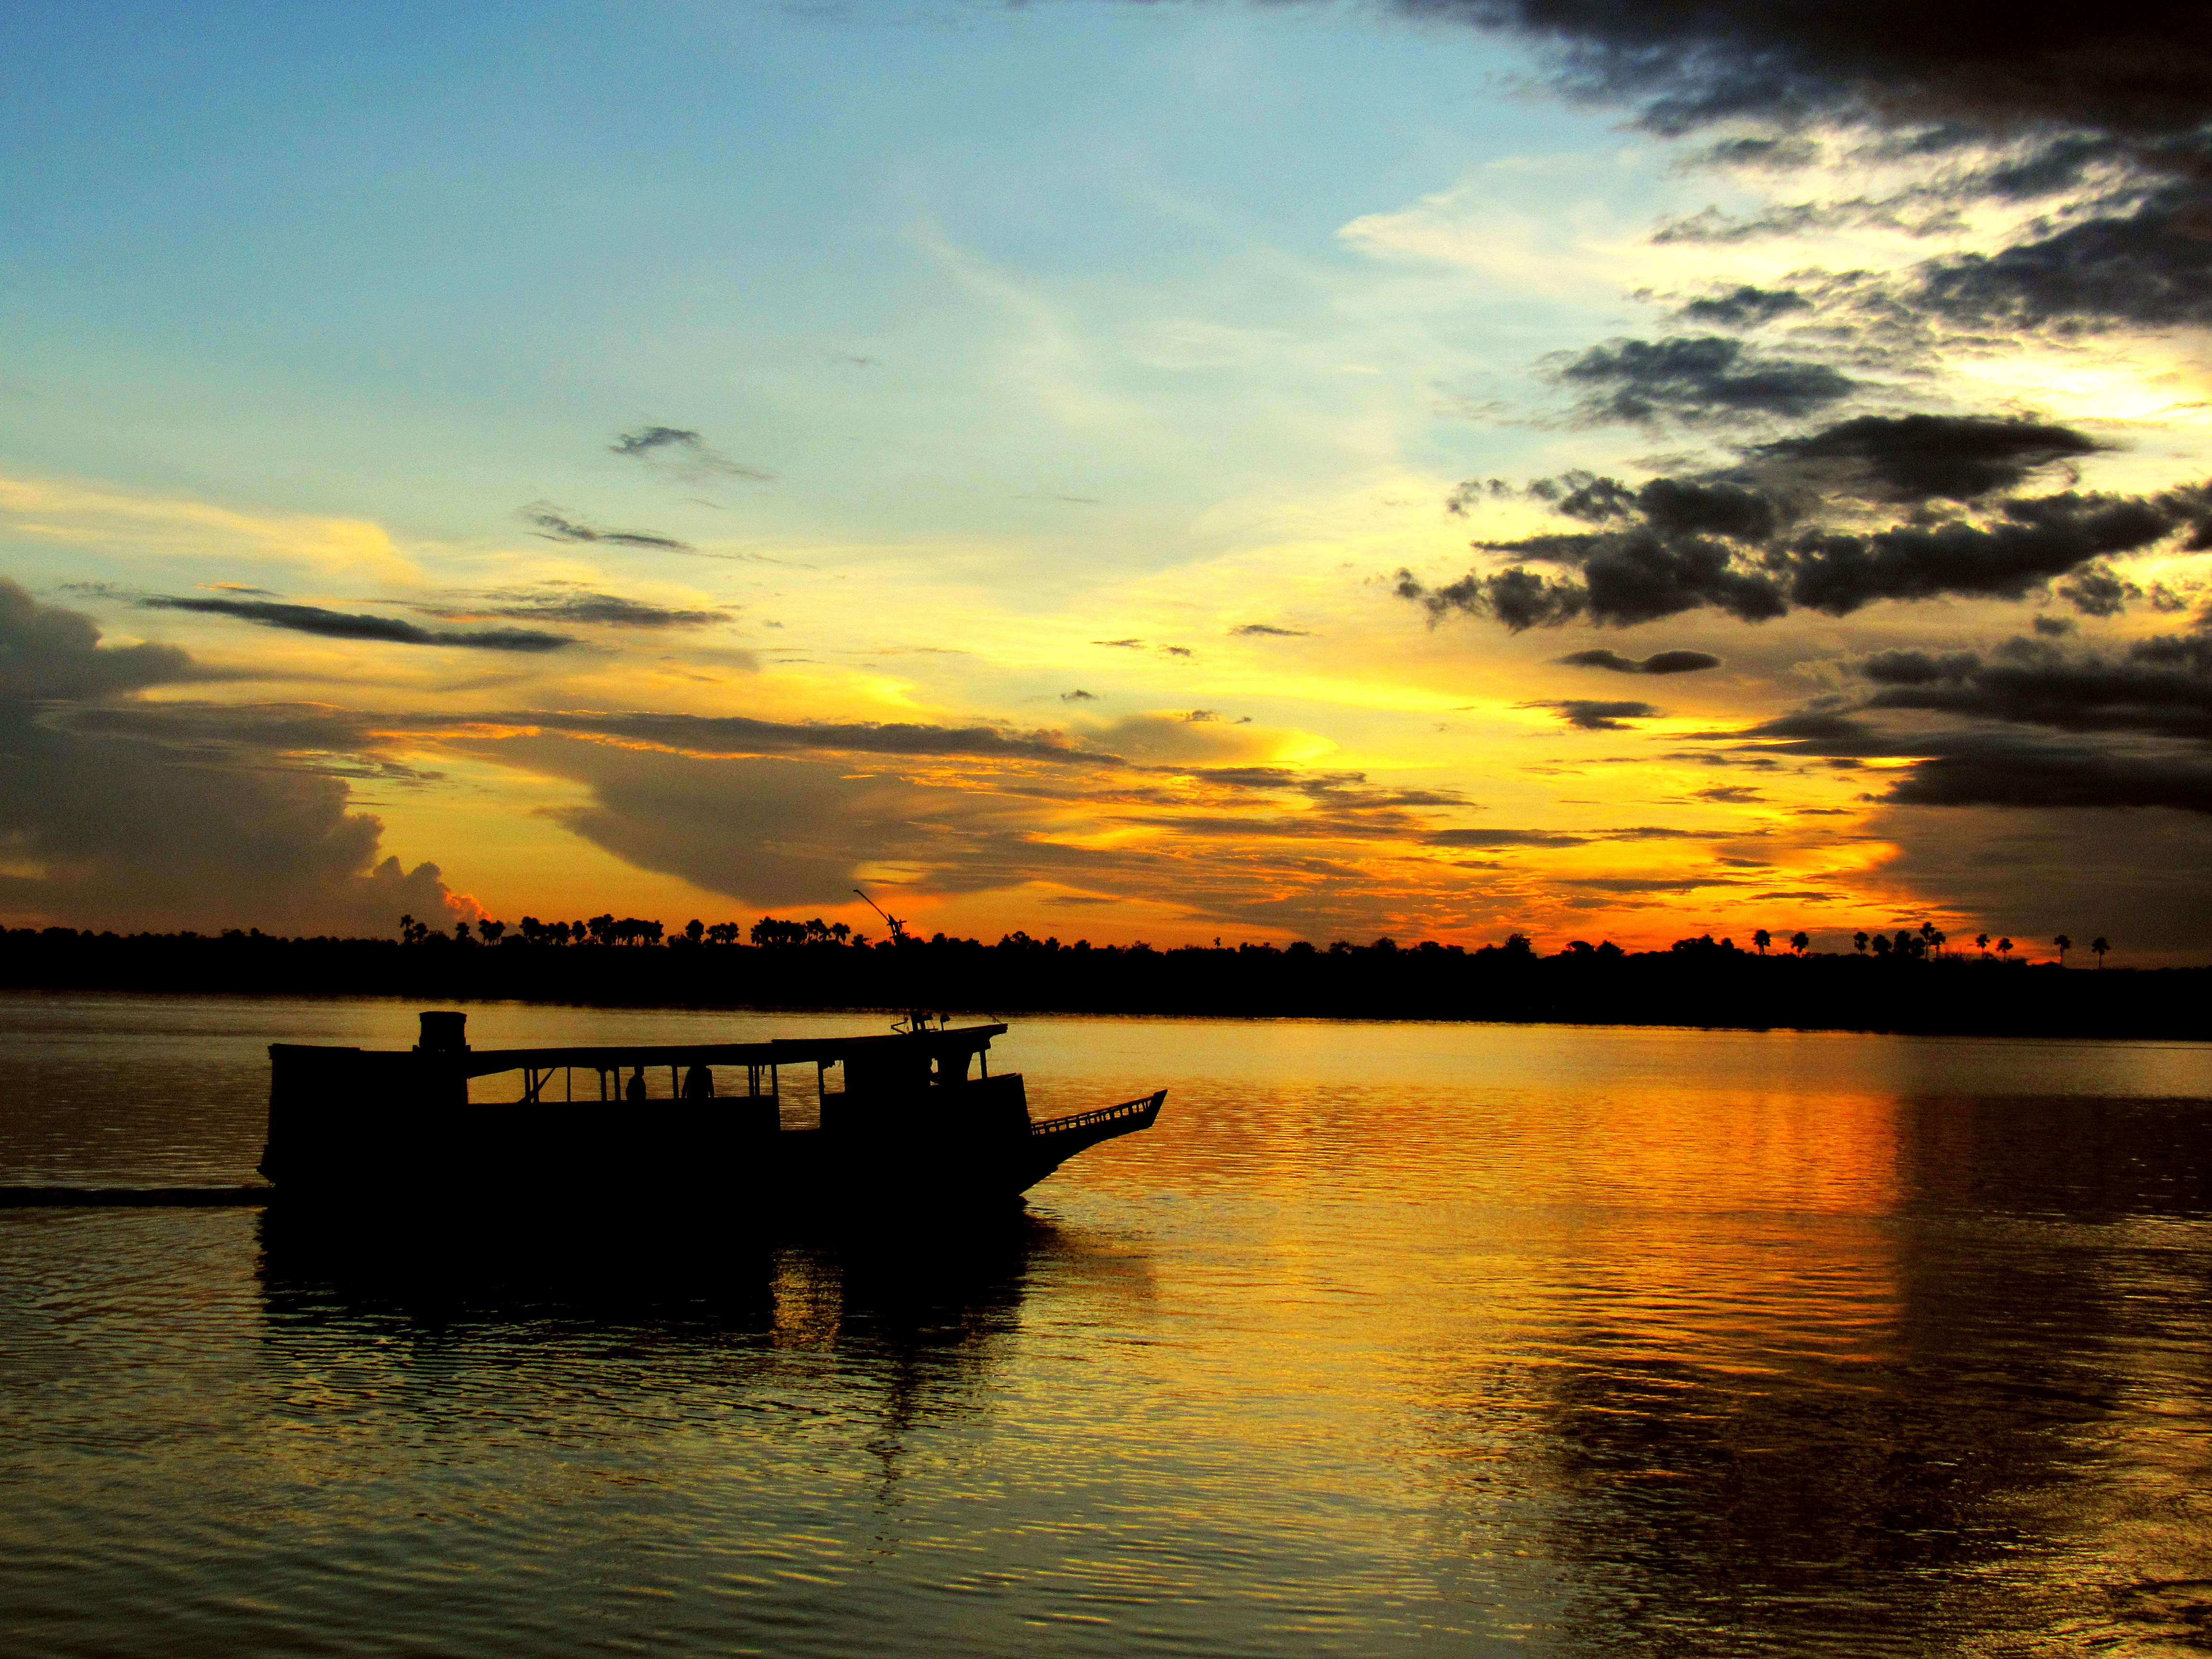
amazon, brazil, nature, sunset, river, boat, reflection, sky, waterway, water, horizon, cloud, sunrise, calm, afterglow, evening, dusk, loch, morning, dawn, lake, reservoir, sunlight, atmosphere, sea, bank, landscape, inlet, wetland